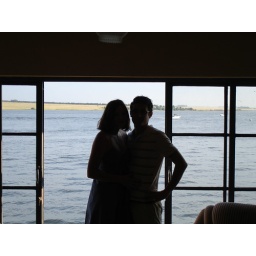
At the top level of the house looking out over the lake in the late afternoon.